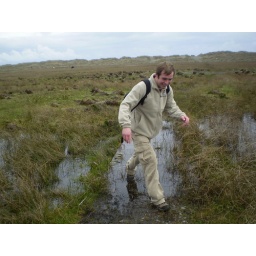
Trying to cross over the water